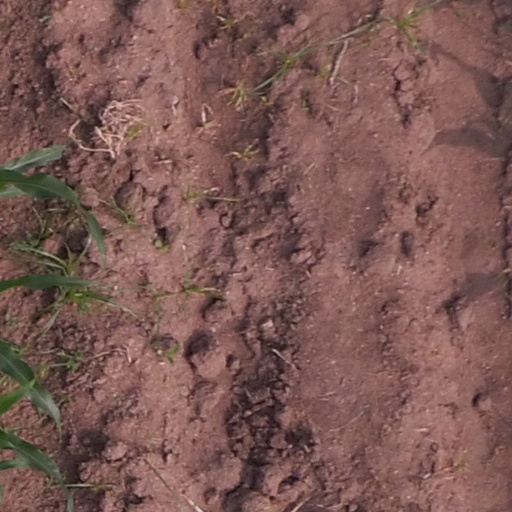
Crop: maize; corn